Florida National Guard

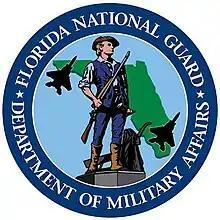
Seal of the Florida National Guard

The Florida National Guard is the National Guard force of the state of Florida. It comprises the Florida Army National Guard and the Florida Air National Guard.